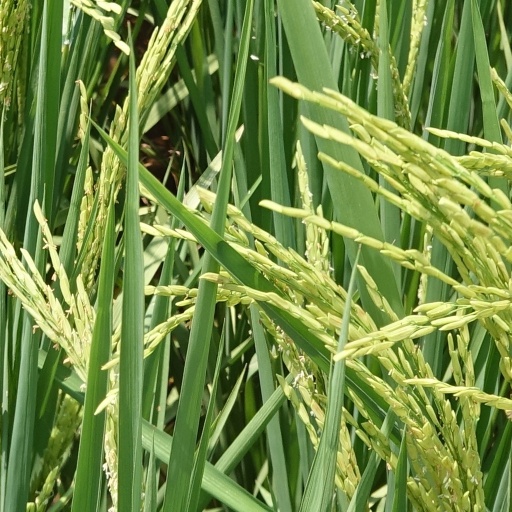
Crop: rice